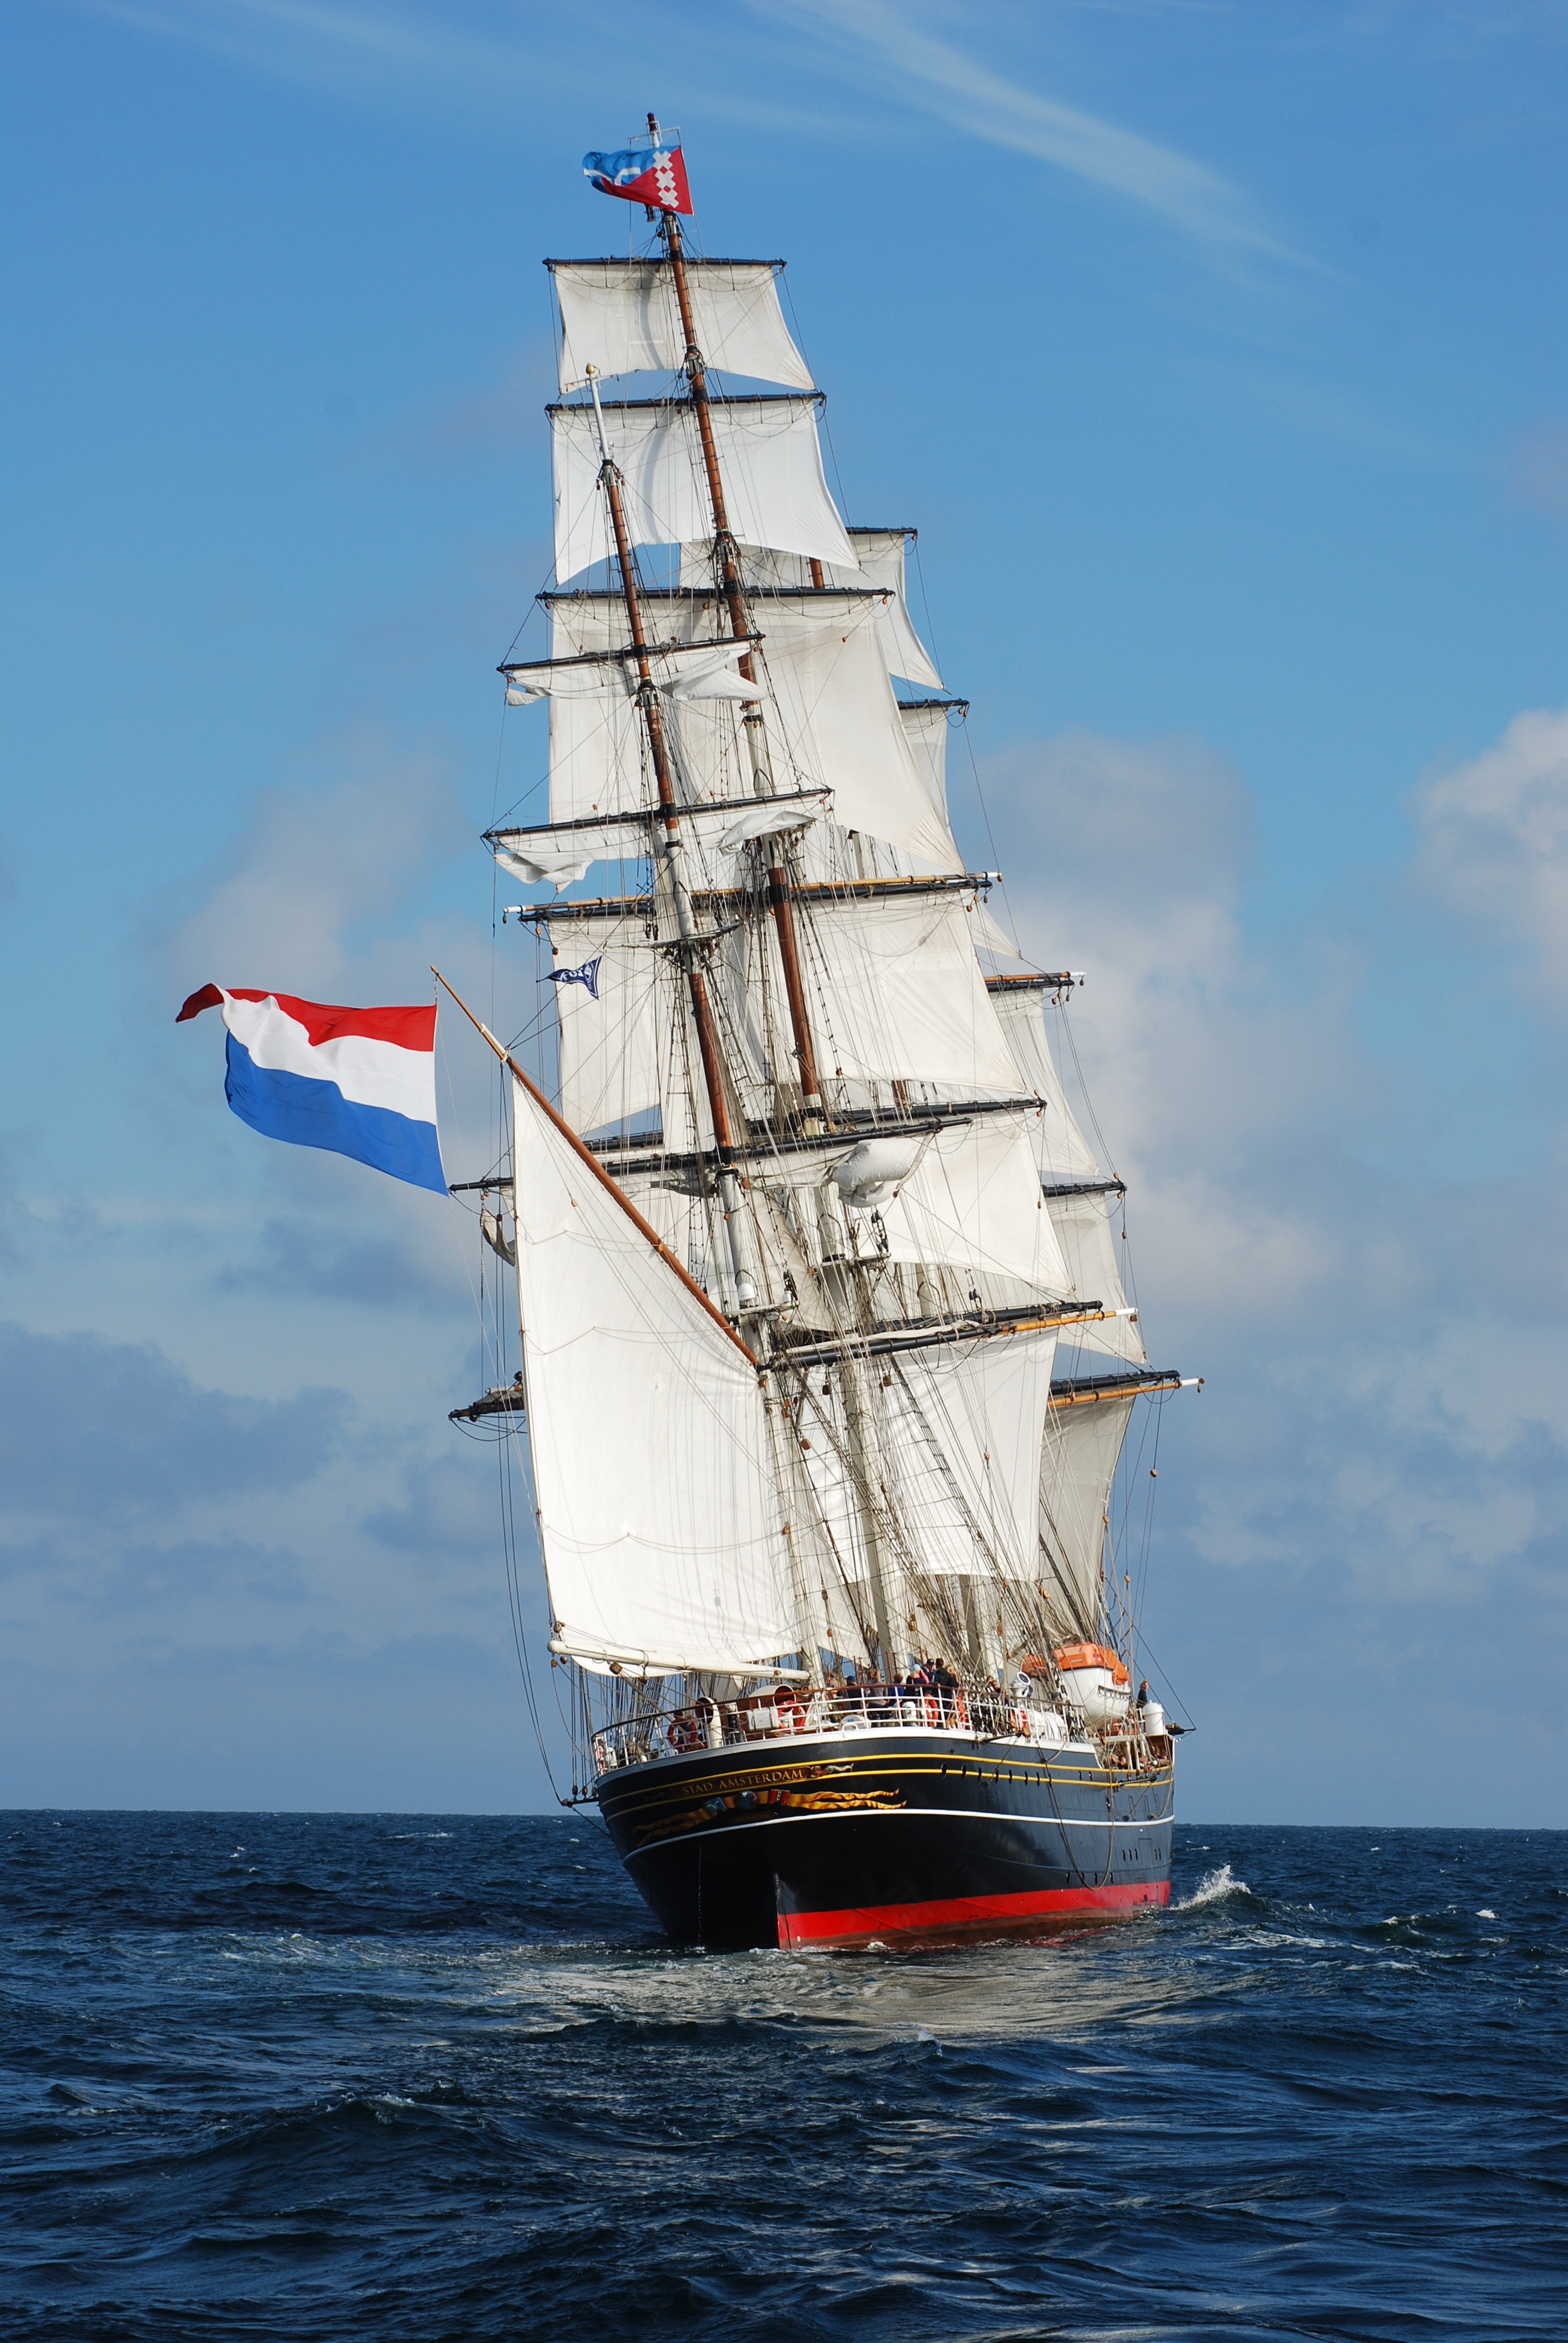
sea, ocean, boat, wind, ship, vessel, vehicle, mast, sailing, sailboat, race, competition, nautical, dutch, sail, clipper, sails, watercraft, schooner, windjammer, barque, frigate, brig, sailing ship, training ship, tall ship, galleon, full rigged ship, stad amsterdam, ship of the line, caravel, brigantine, barquentine, three masts